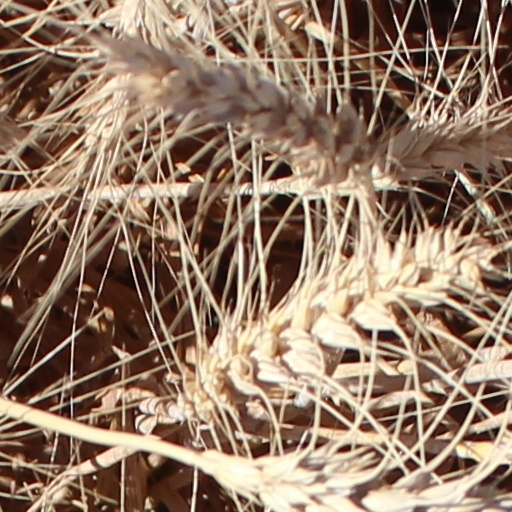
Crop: wheat